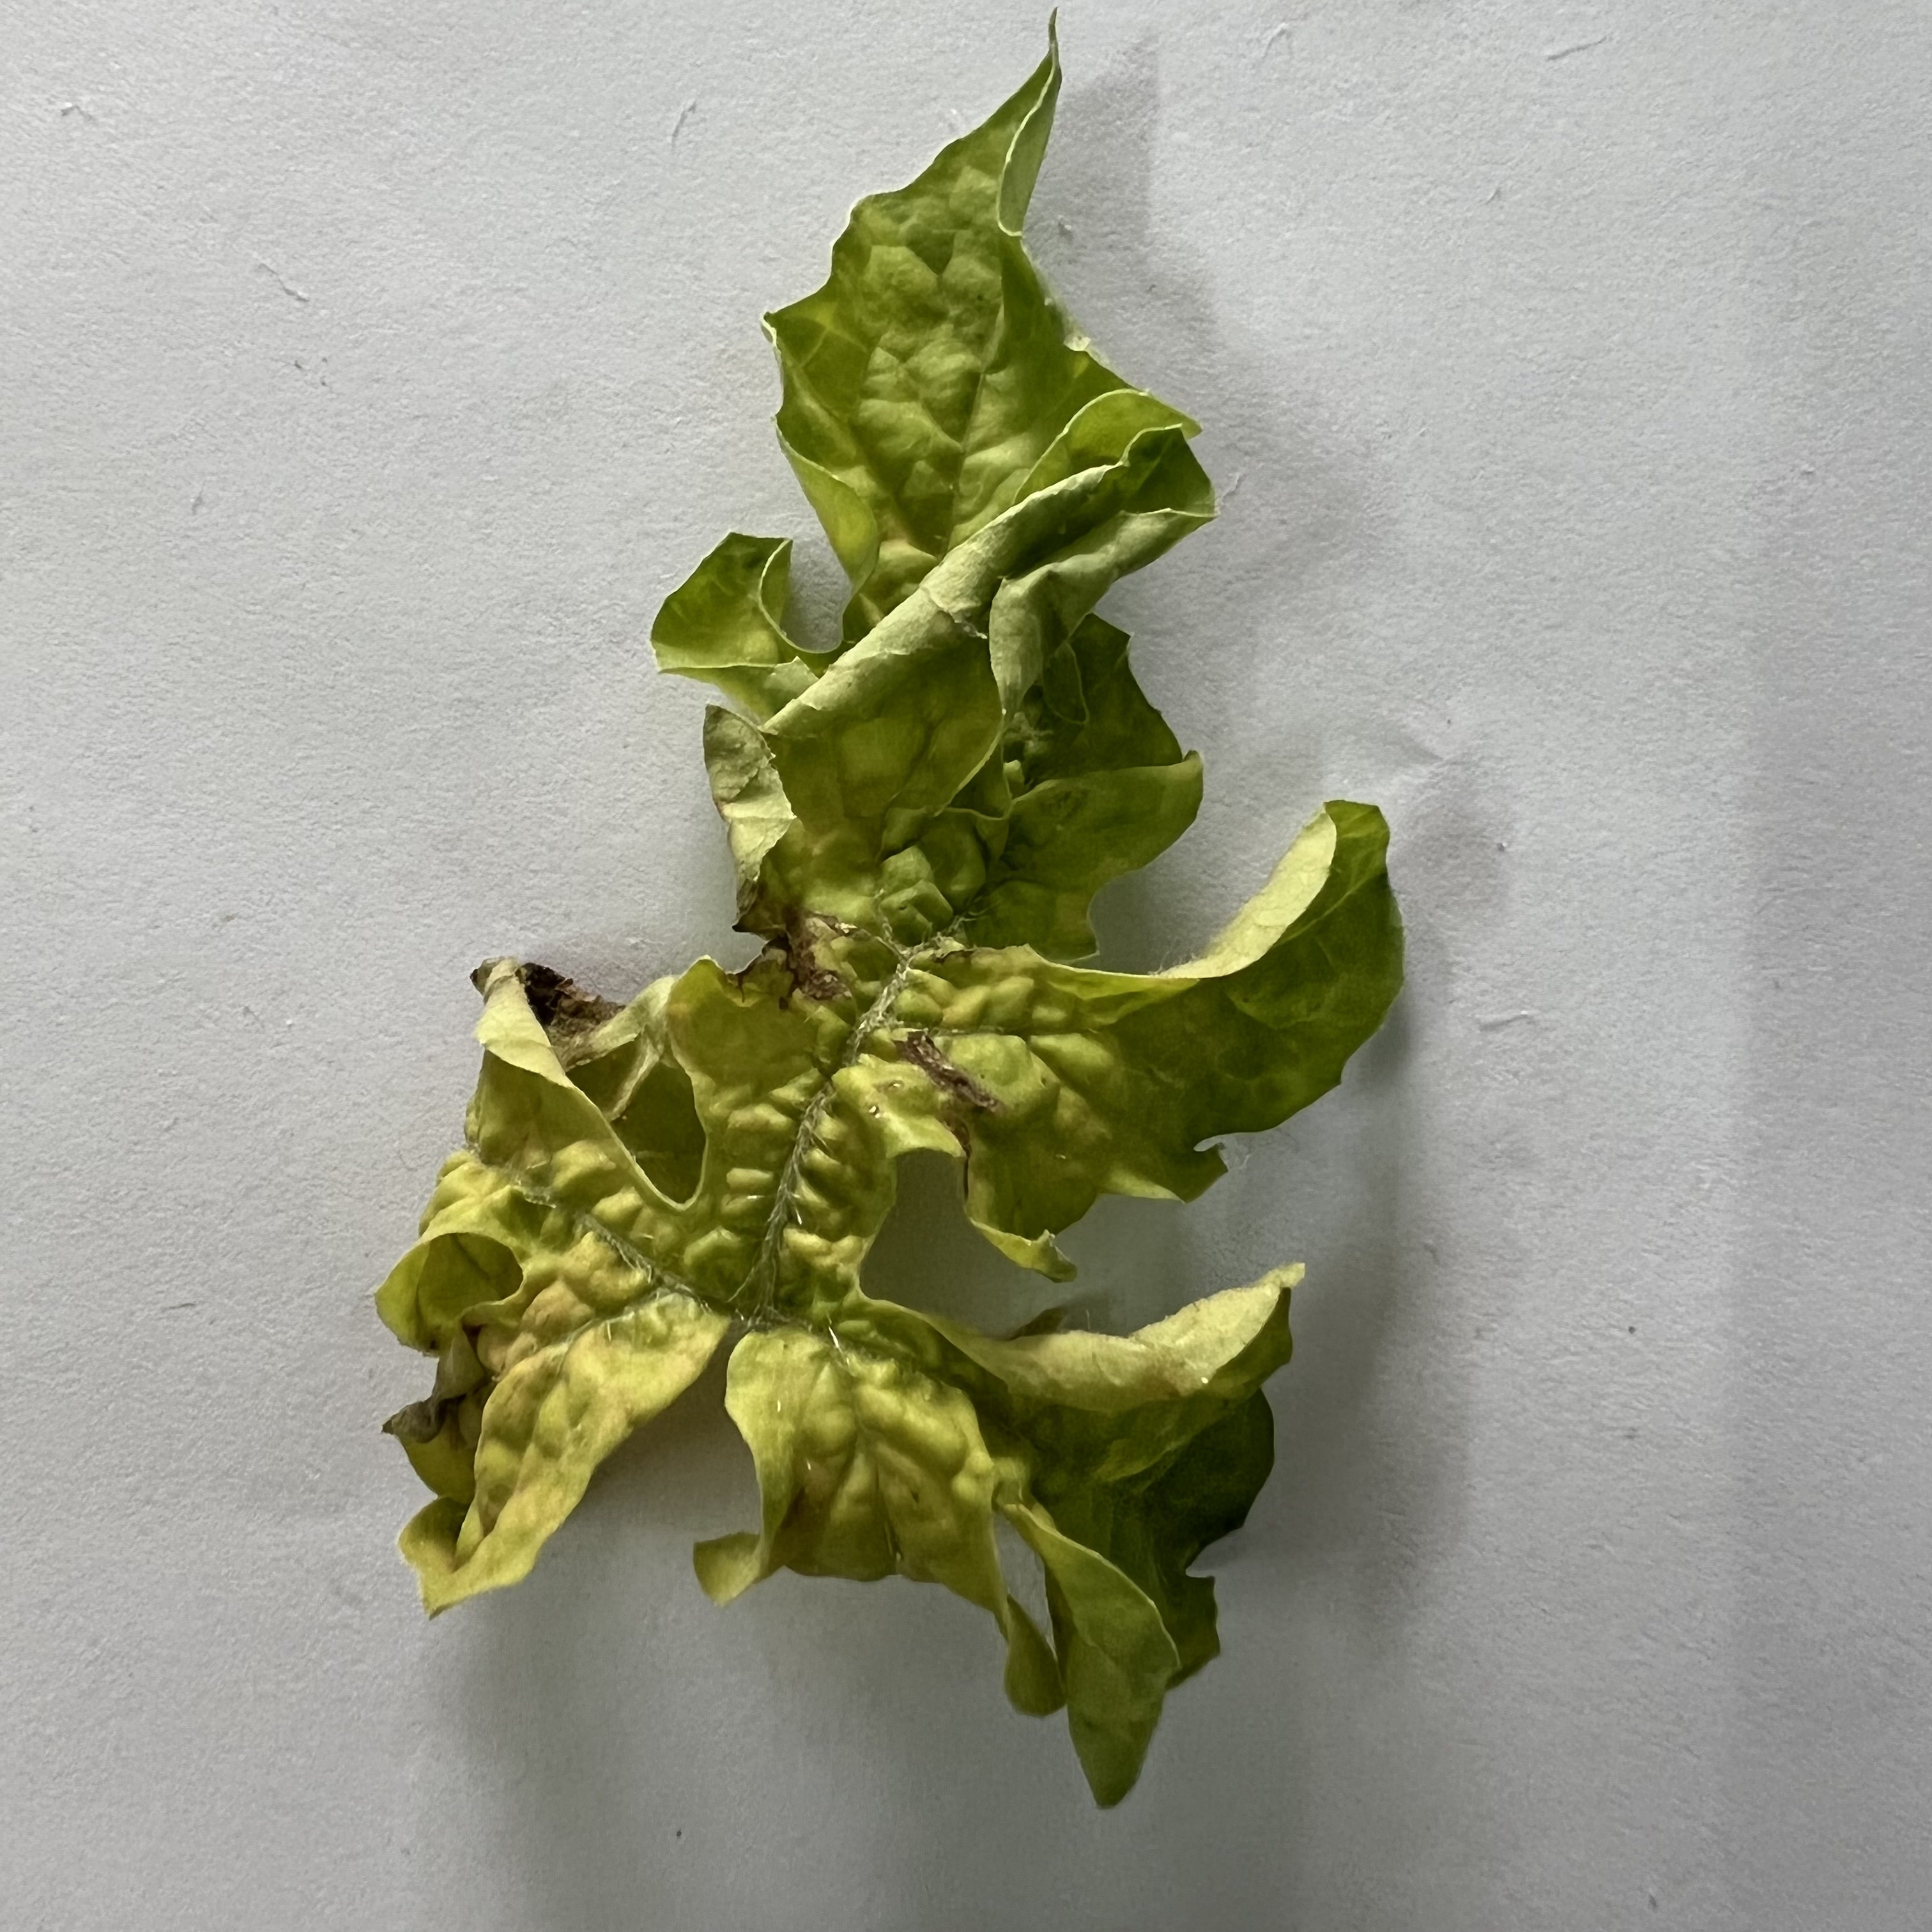
Label: Mosaic_Virus